Sahameddin Mirfakhraei

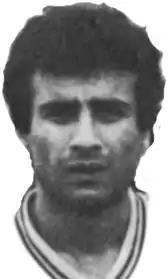

Sahameddin Mirfakhraei is an Iranian football defender who played for Iran in the 1976 Asian Cup and 1976 summer olympics. He also played for Homa F.C.